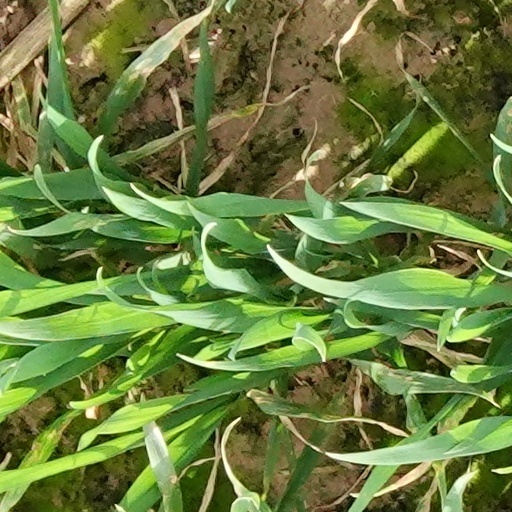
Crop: wheat